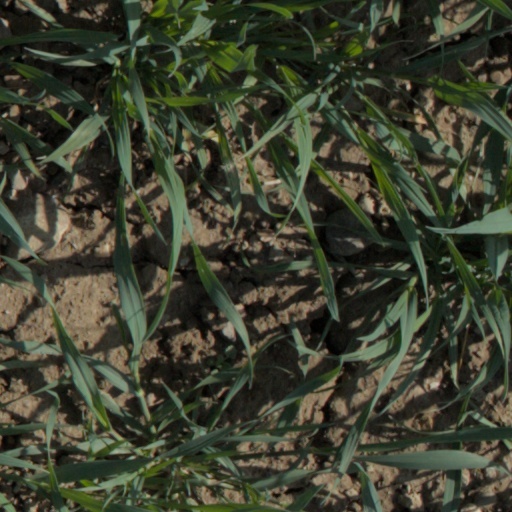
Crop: wheat